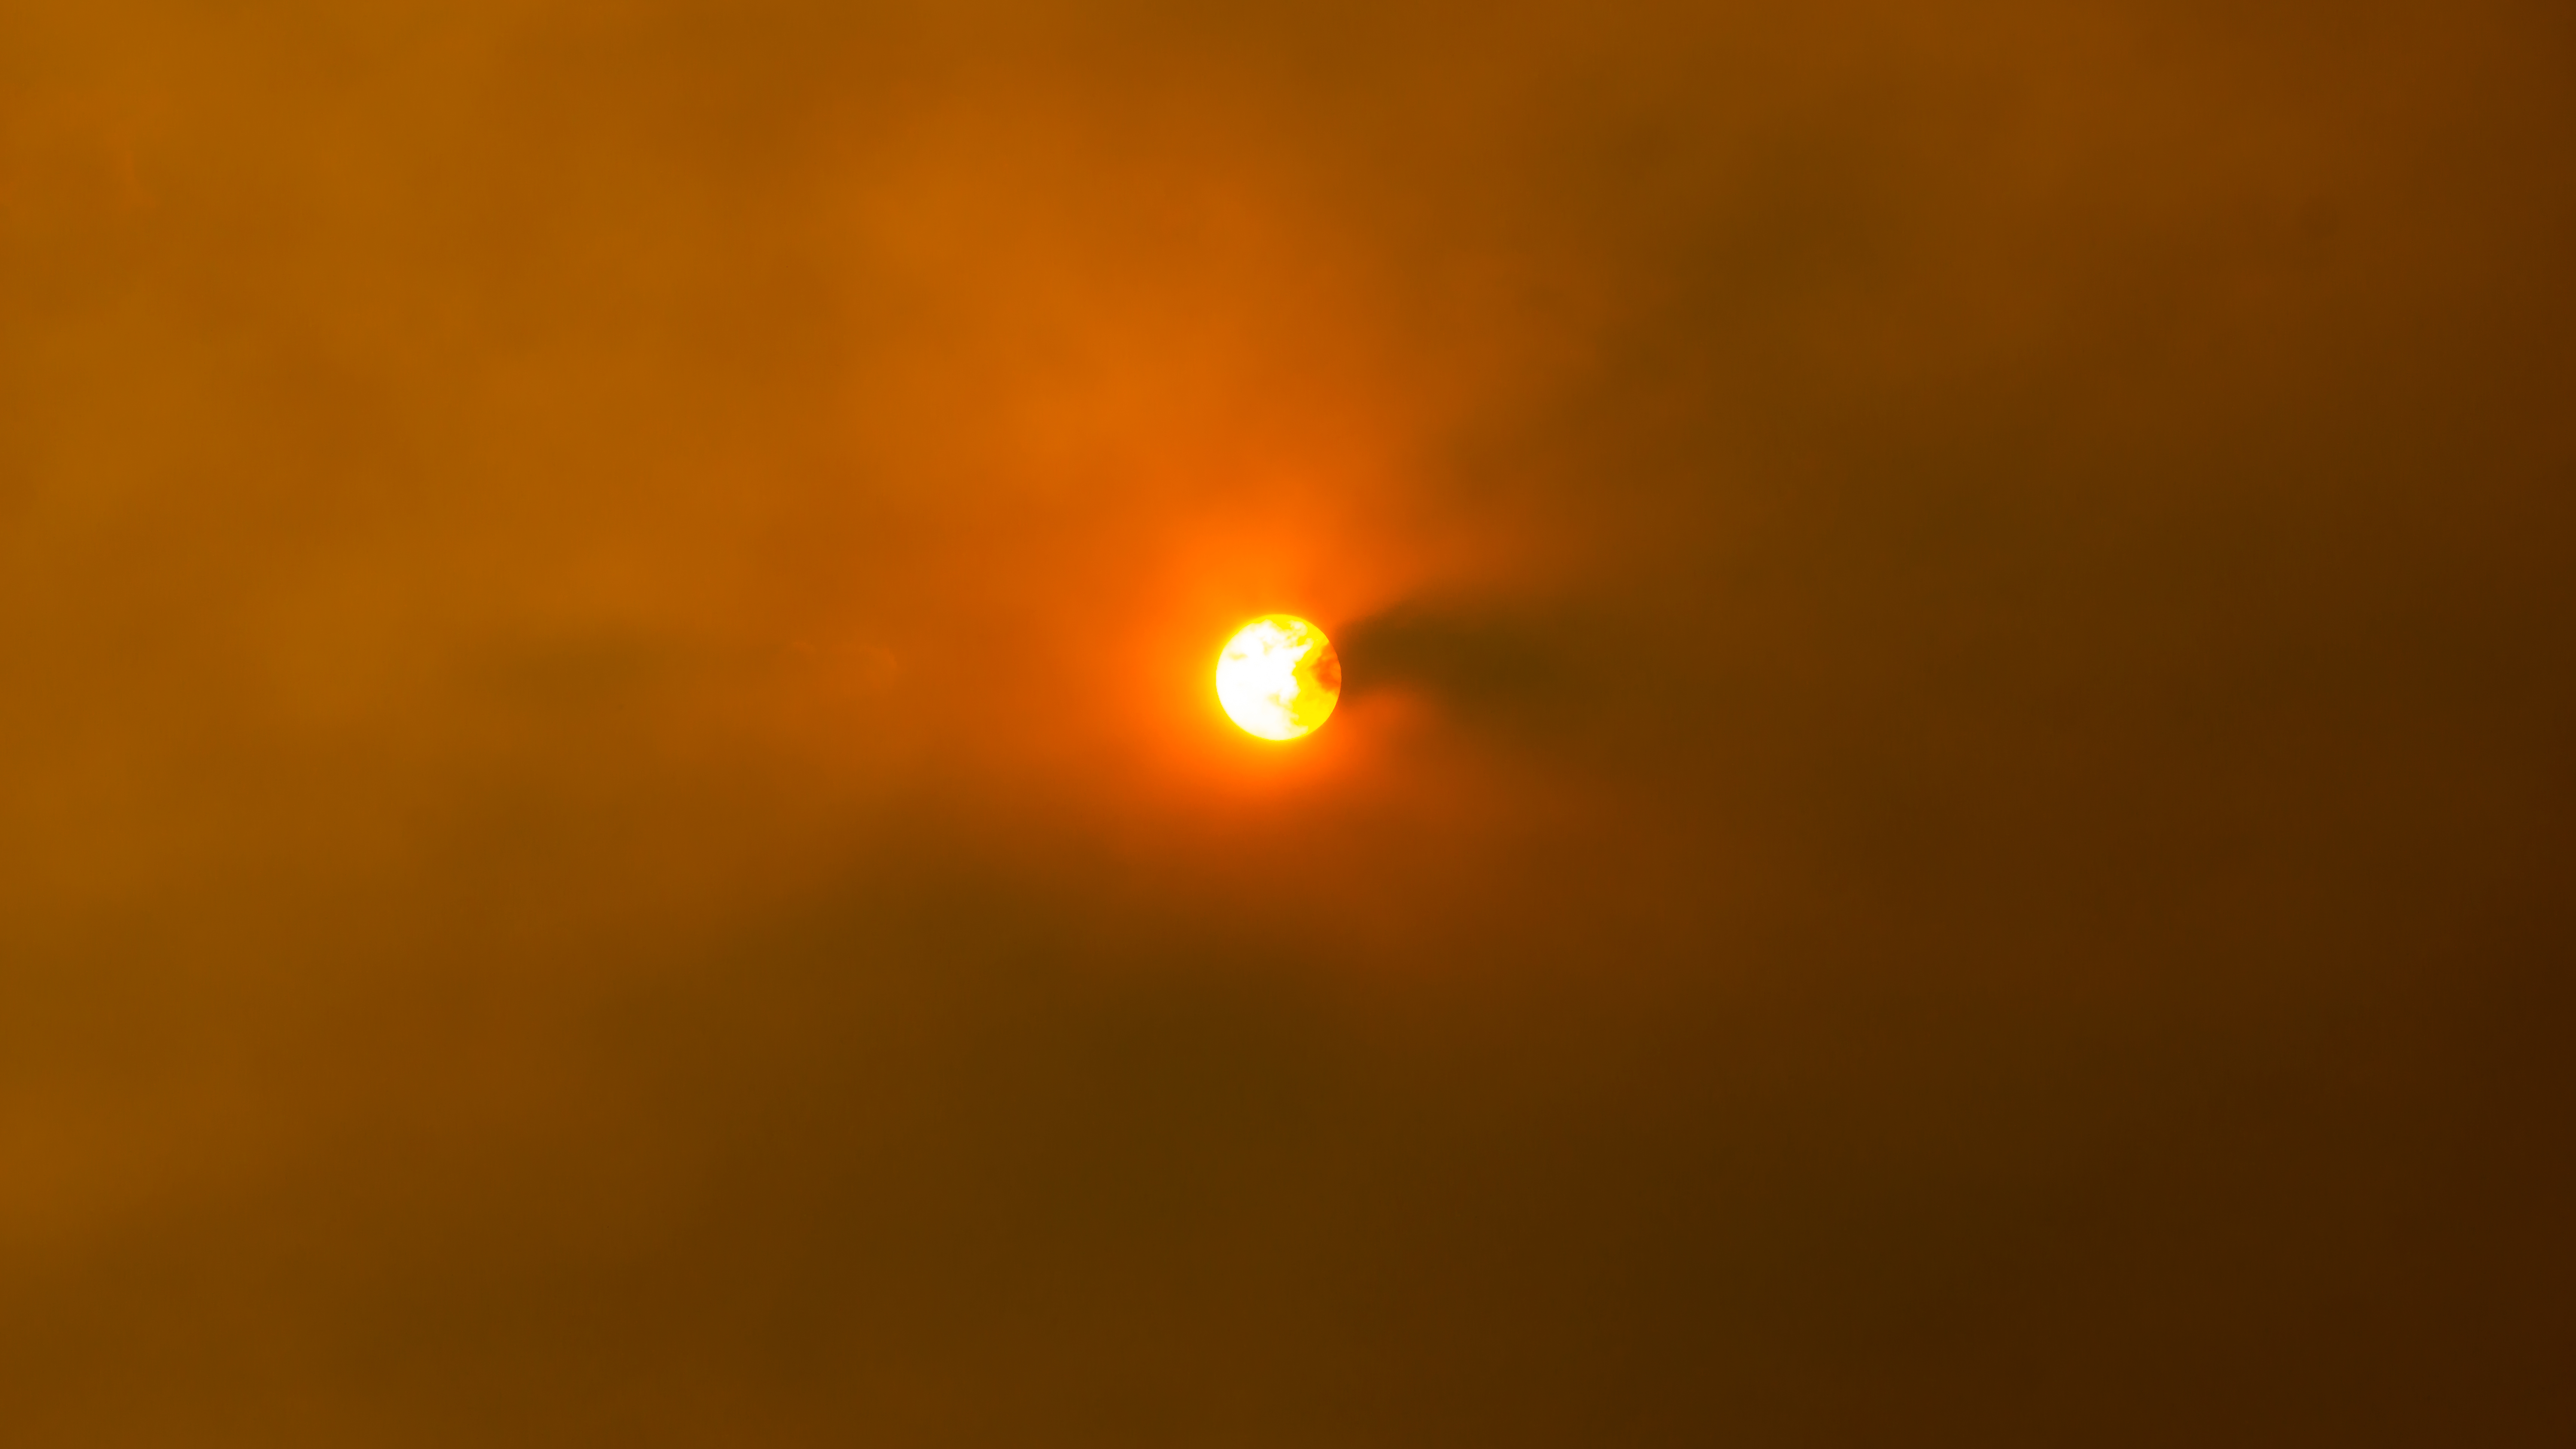
burning sky, fire, fiery sun, wildfire smoke, wildfires, smoky skies, smoke, sunset, sky, sun, cloud, sunrise, clouds, nature, orange, light, red, abstract, landscape, evening, weather, dark, blue, dusk, dawn, color, summer, bright, sunlight, horizon, yellow, beautiful light, background, no people, flame, glow, burning, glowing, closeup, motion, energy, heat, atmospheric phenomenon, amber, morning, atmosphere, calm, astronomical object, geological phenomenon